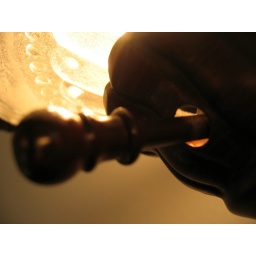
Walmart floor lamp in my home